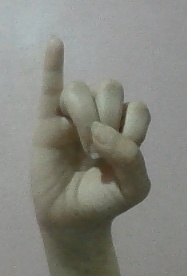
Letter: meem